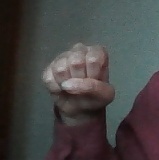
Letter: saad